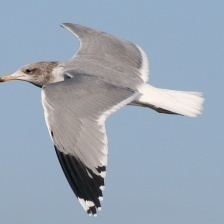
Species: CALIFORNIA GULL
Scientific name: LARUS CALIFORNICUS